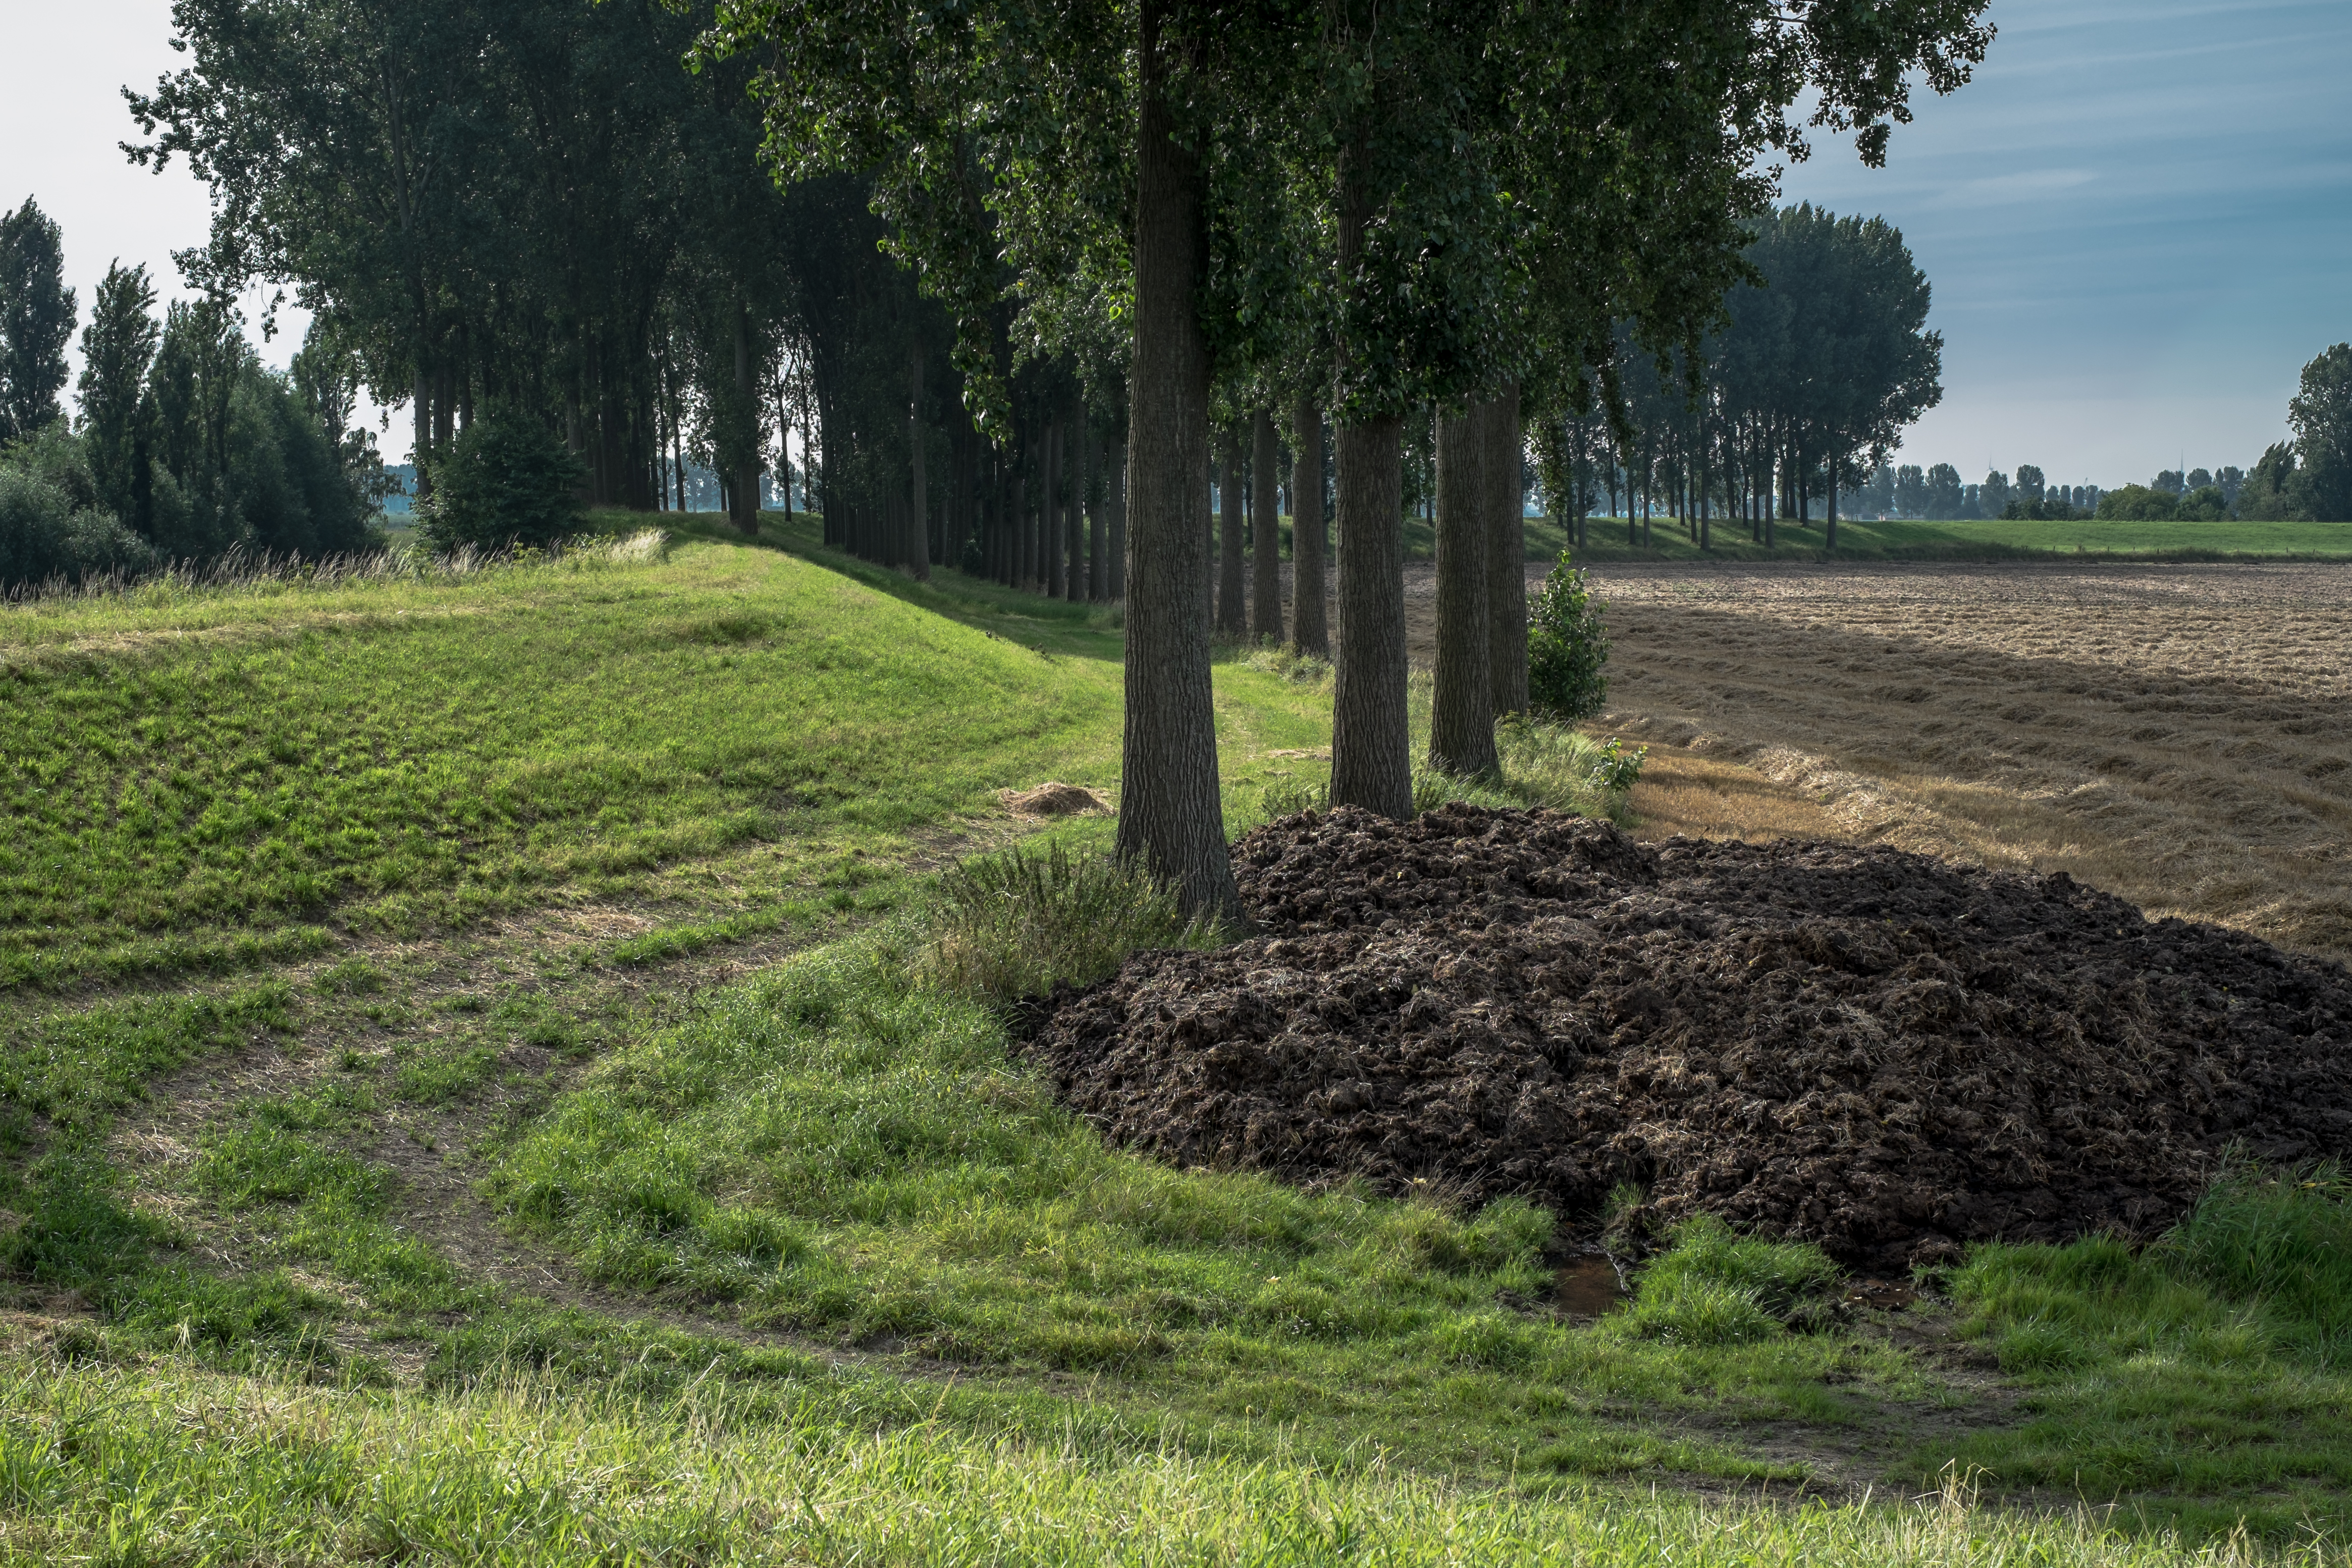
tree, grass, plant, field, farm, lawn, meadow, prairie, pasture, soil, agriculture, nederland, grassland, shrub, thenetherlands, plantation, woodland, habitat, ecosystem, willyverhulst, polders, emmadorp, mound, rural area, woody plant